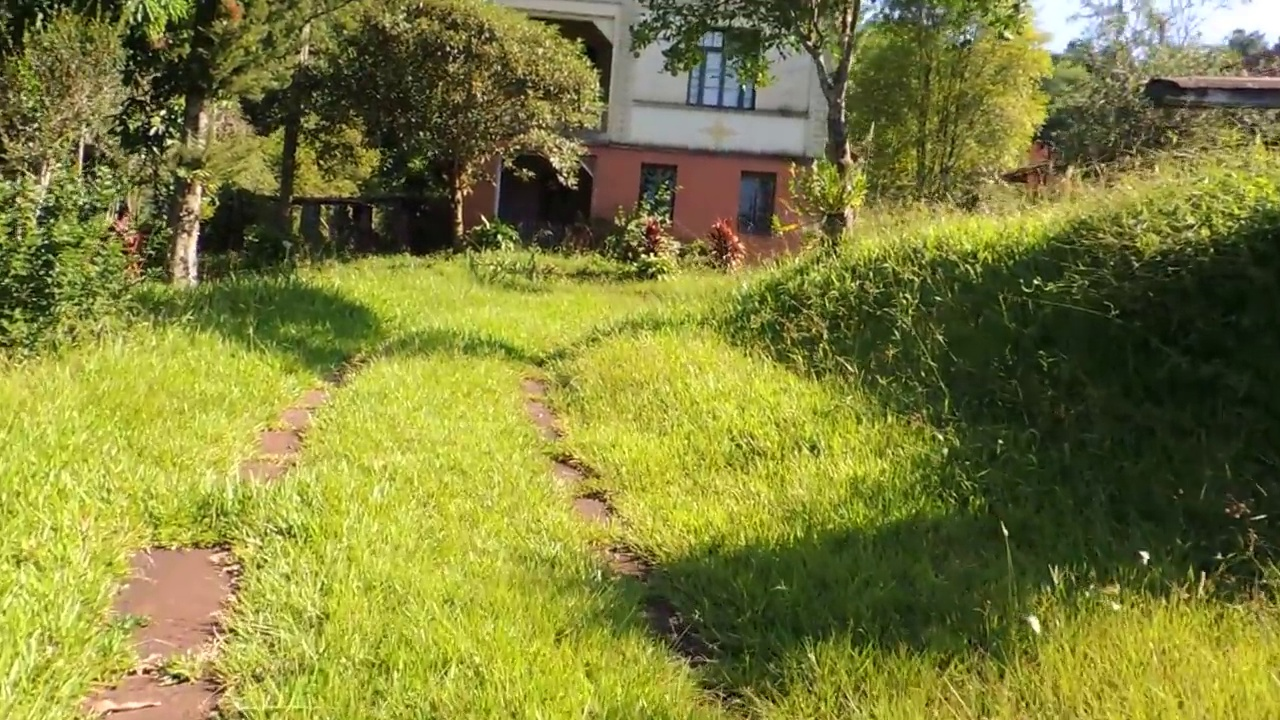
Fire: no
Smoke: no